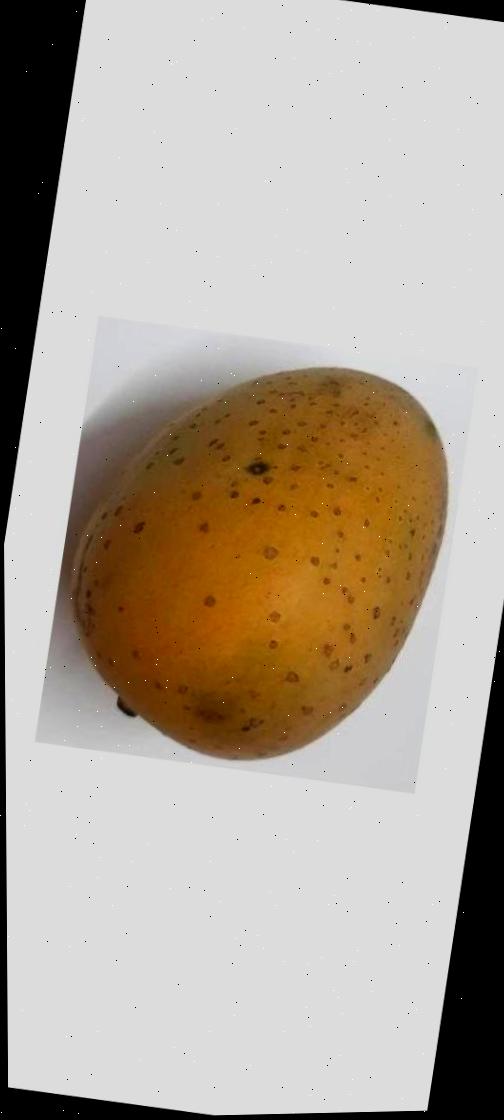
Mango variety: Gourmoti